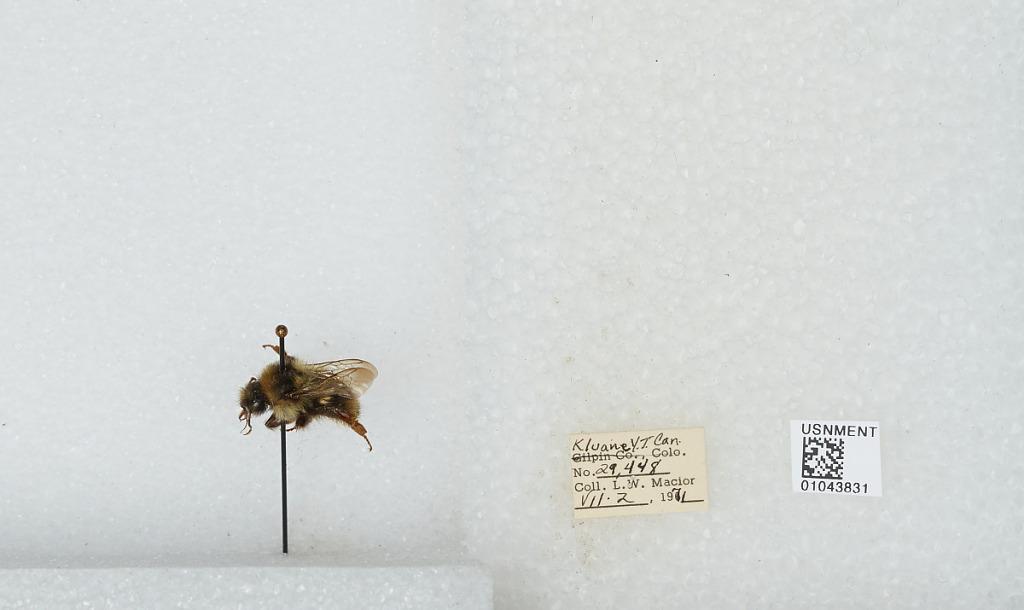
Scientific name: Bombus bifarius nearcticus
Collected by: L. Macior
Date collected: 1971-7-2
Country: Canada
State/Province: Yukon Territory
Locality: Kluane
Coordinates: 60.75, -139.5